Colombo Lighthouse

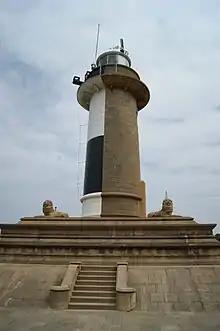
The Colombo lighthouse at Colombo Harbour

The current lighthouse was built in 1952 after the Old Colombo Lighthouse was deactivated when its light became obscured by nearby buildings as part of the Colombo Harbor Expansion project. It was opened by Rt Hon D. S. Senanayake, the first prime minister of Ceylon. Built on a concrete base which is high, it has four statues of lions at its base.